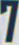
Number: 7